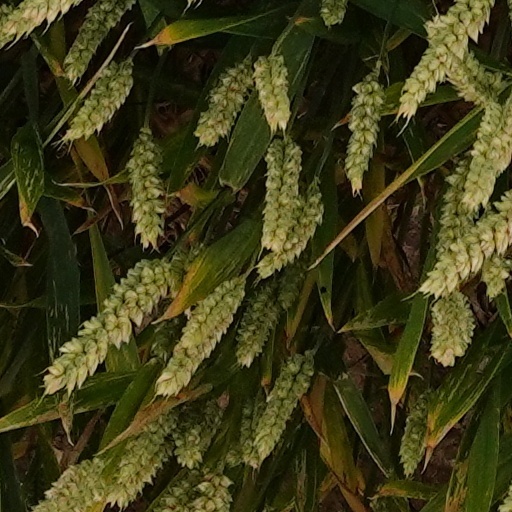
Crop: wheat